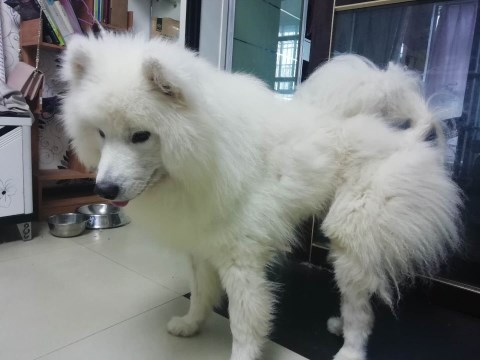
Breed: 2192-n000088-Samoyed